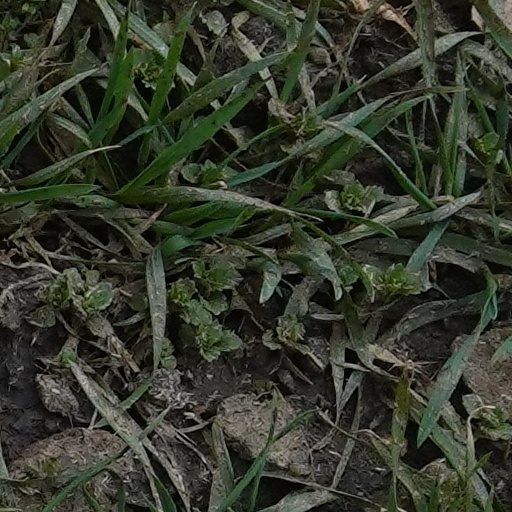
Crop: wheat